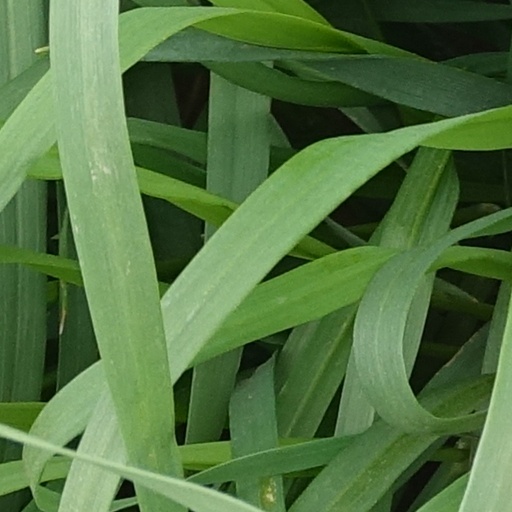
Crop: wheat